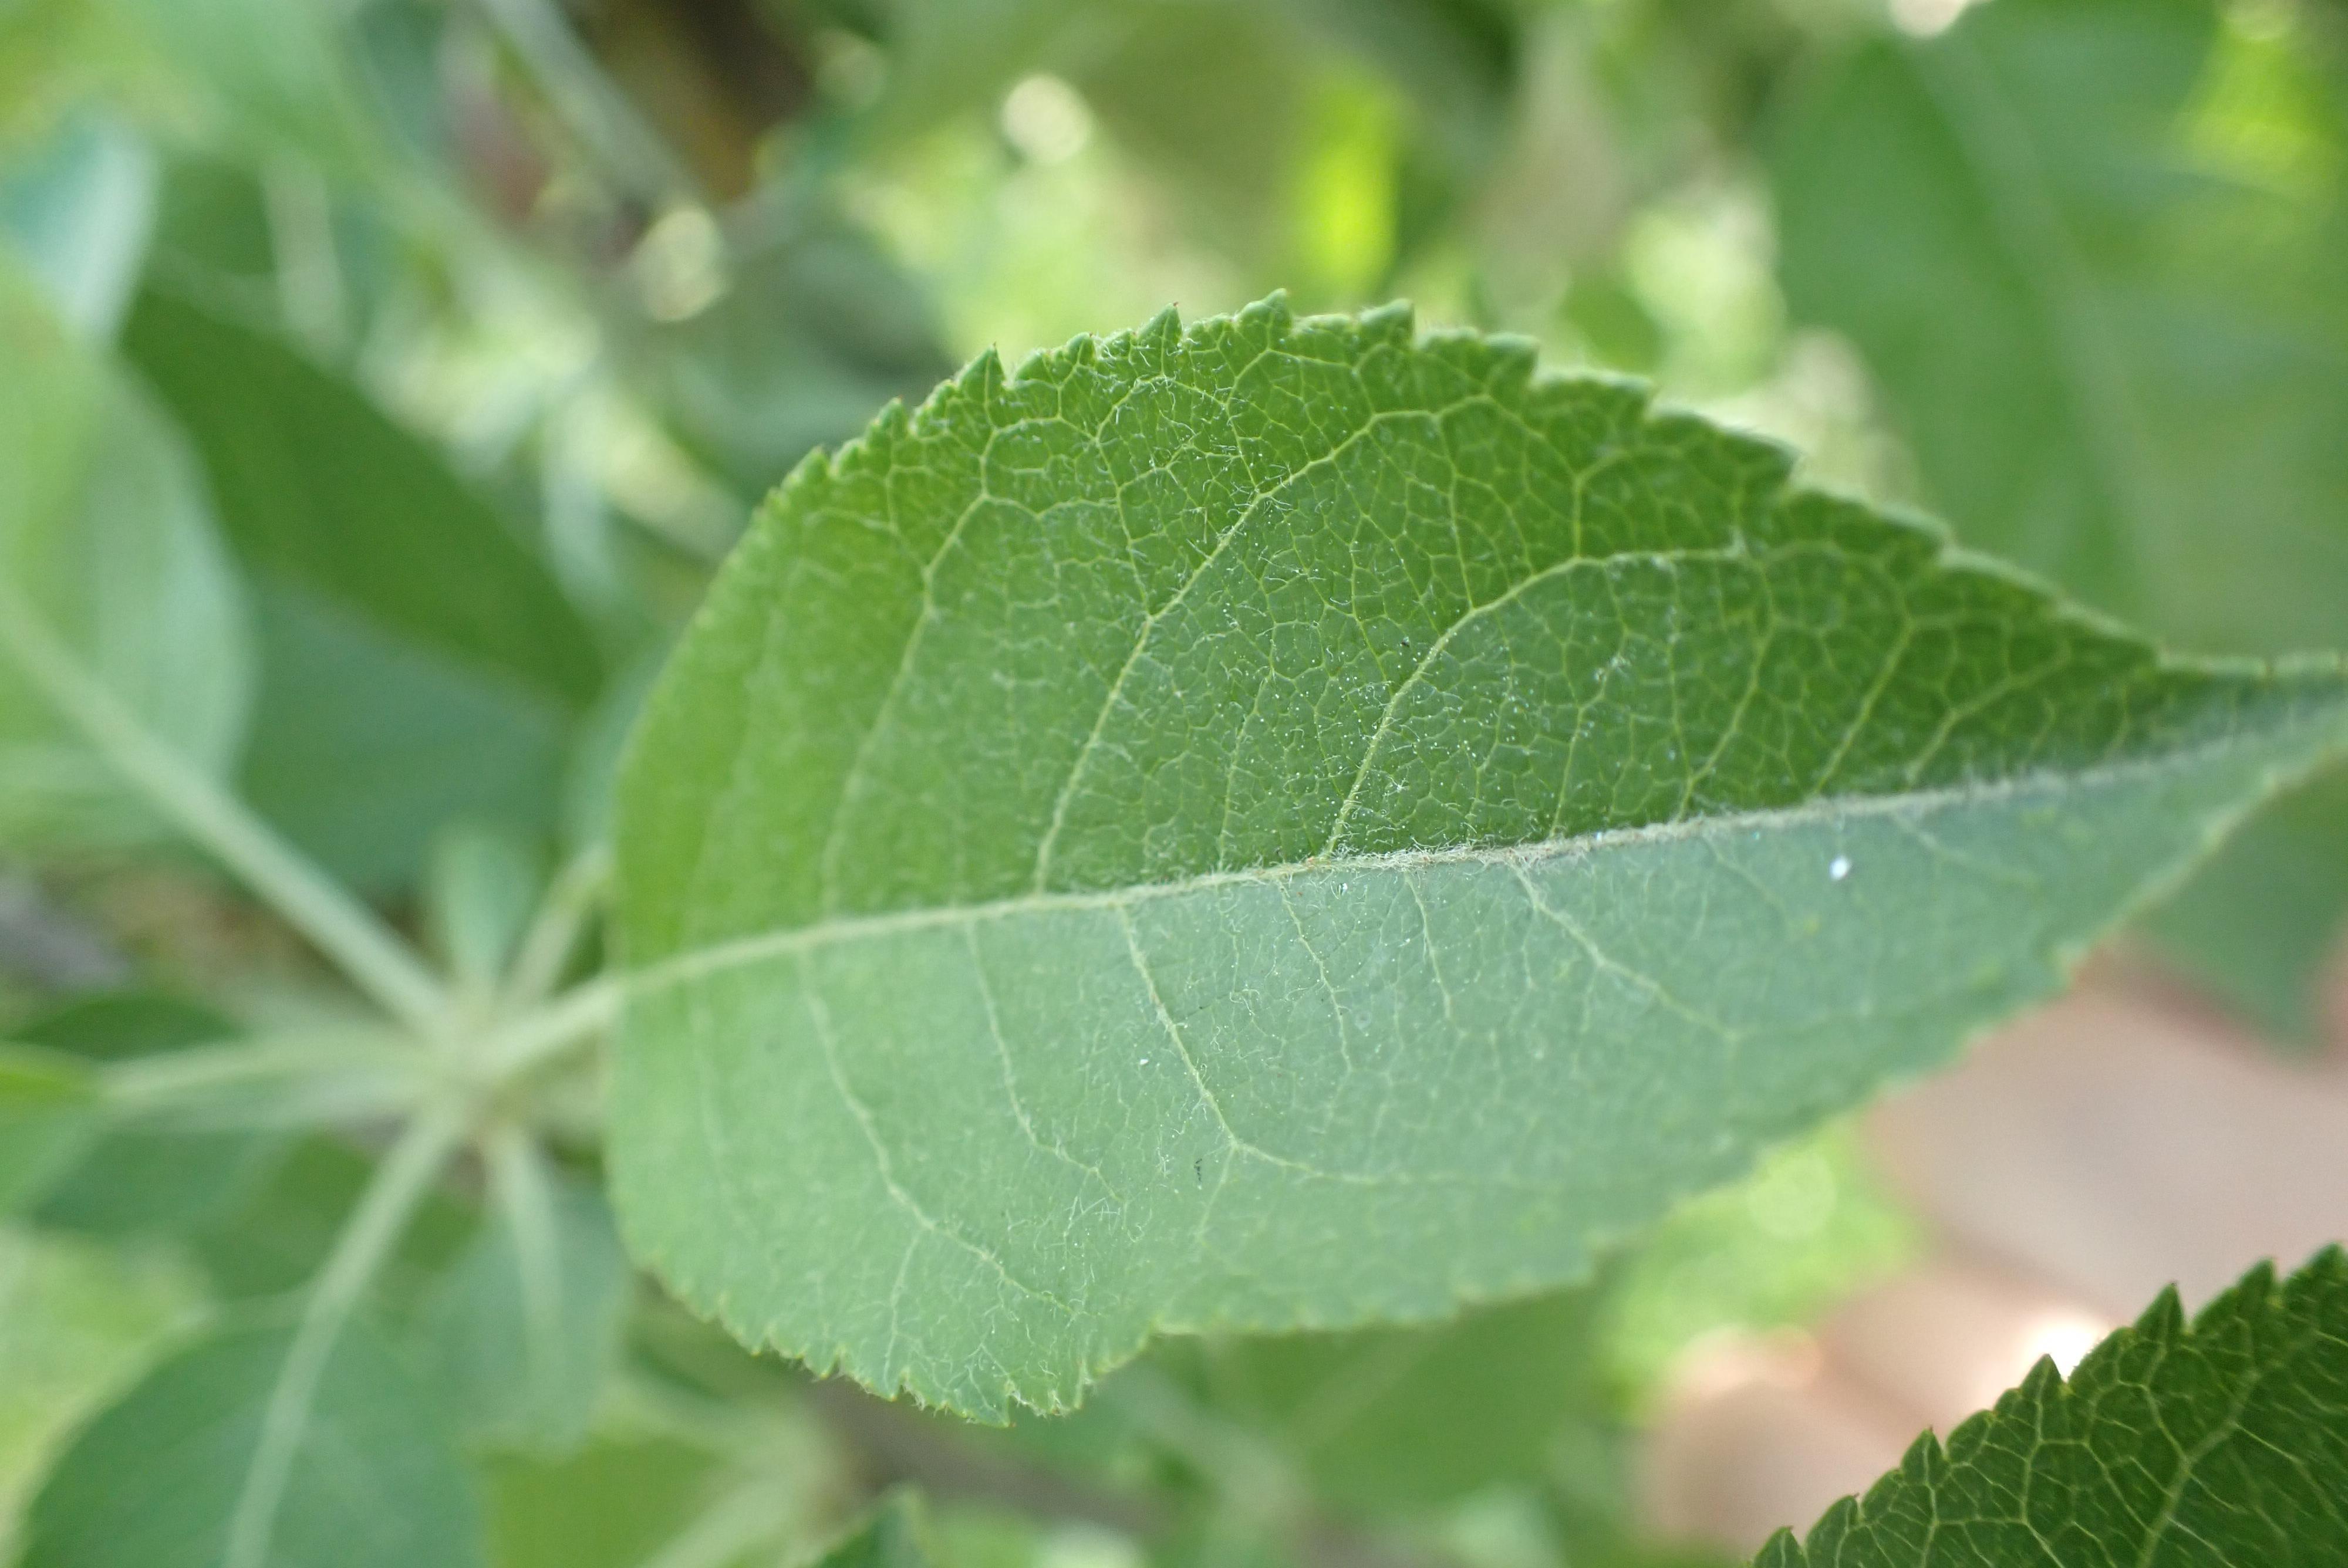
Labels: healthy